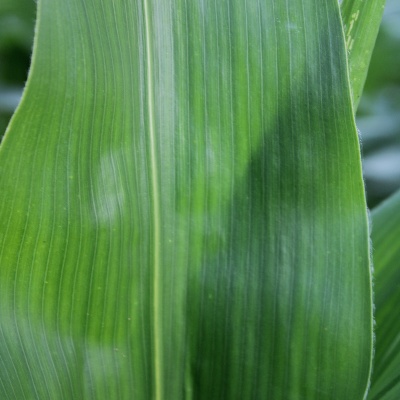
Crop: Maize
Condition: healthy